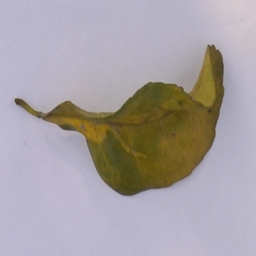
Plant part: leaf
Disease: greening